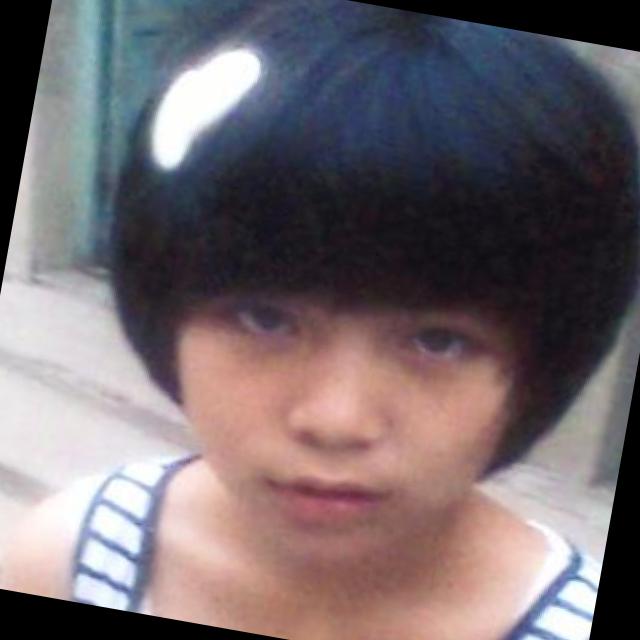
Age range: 13-20